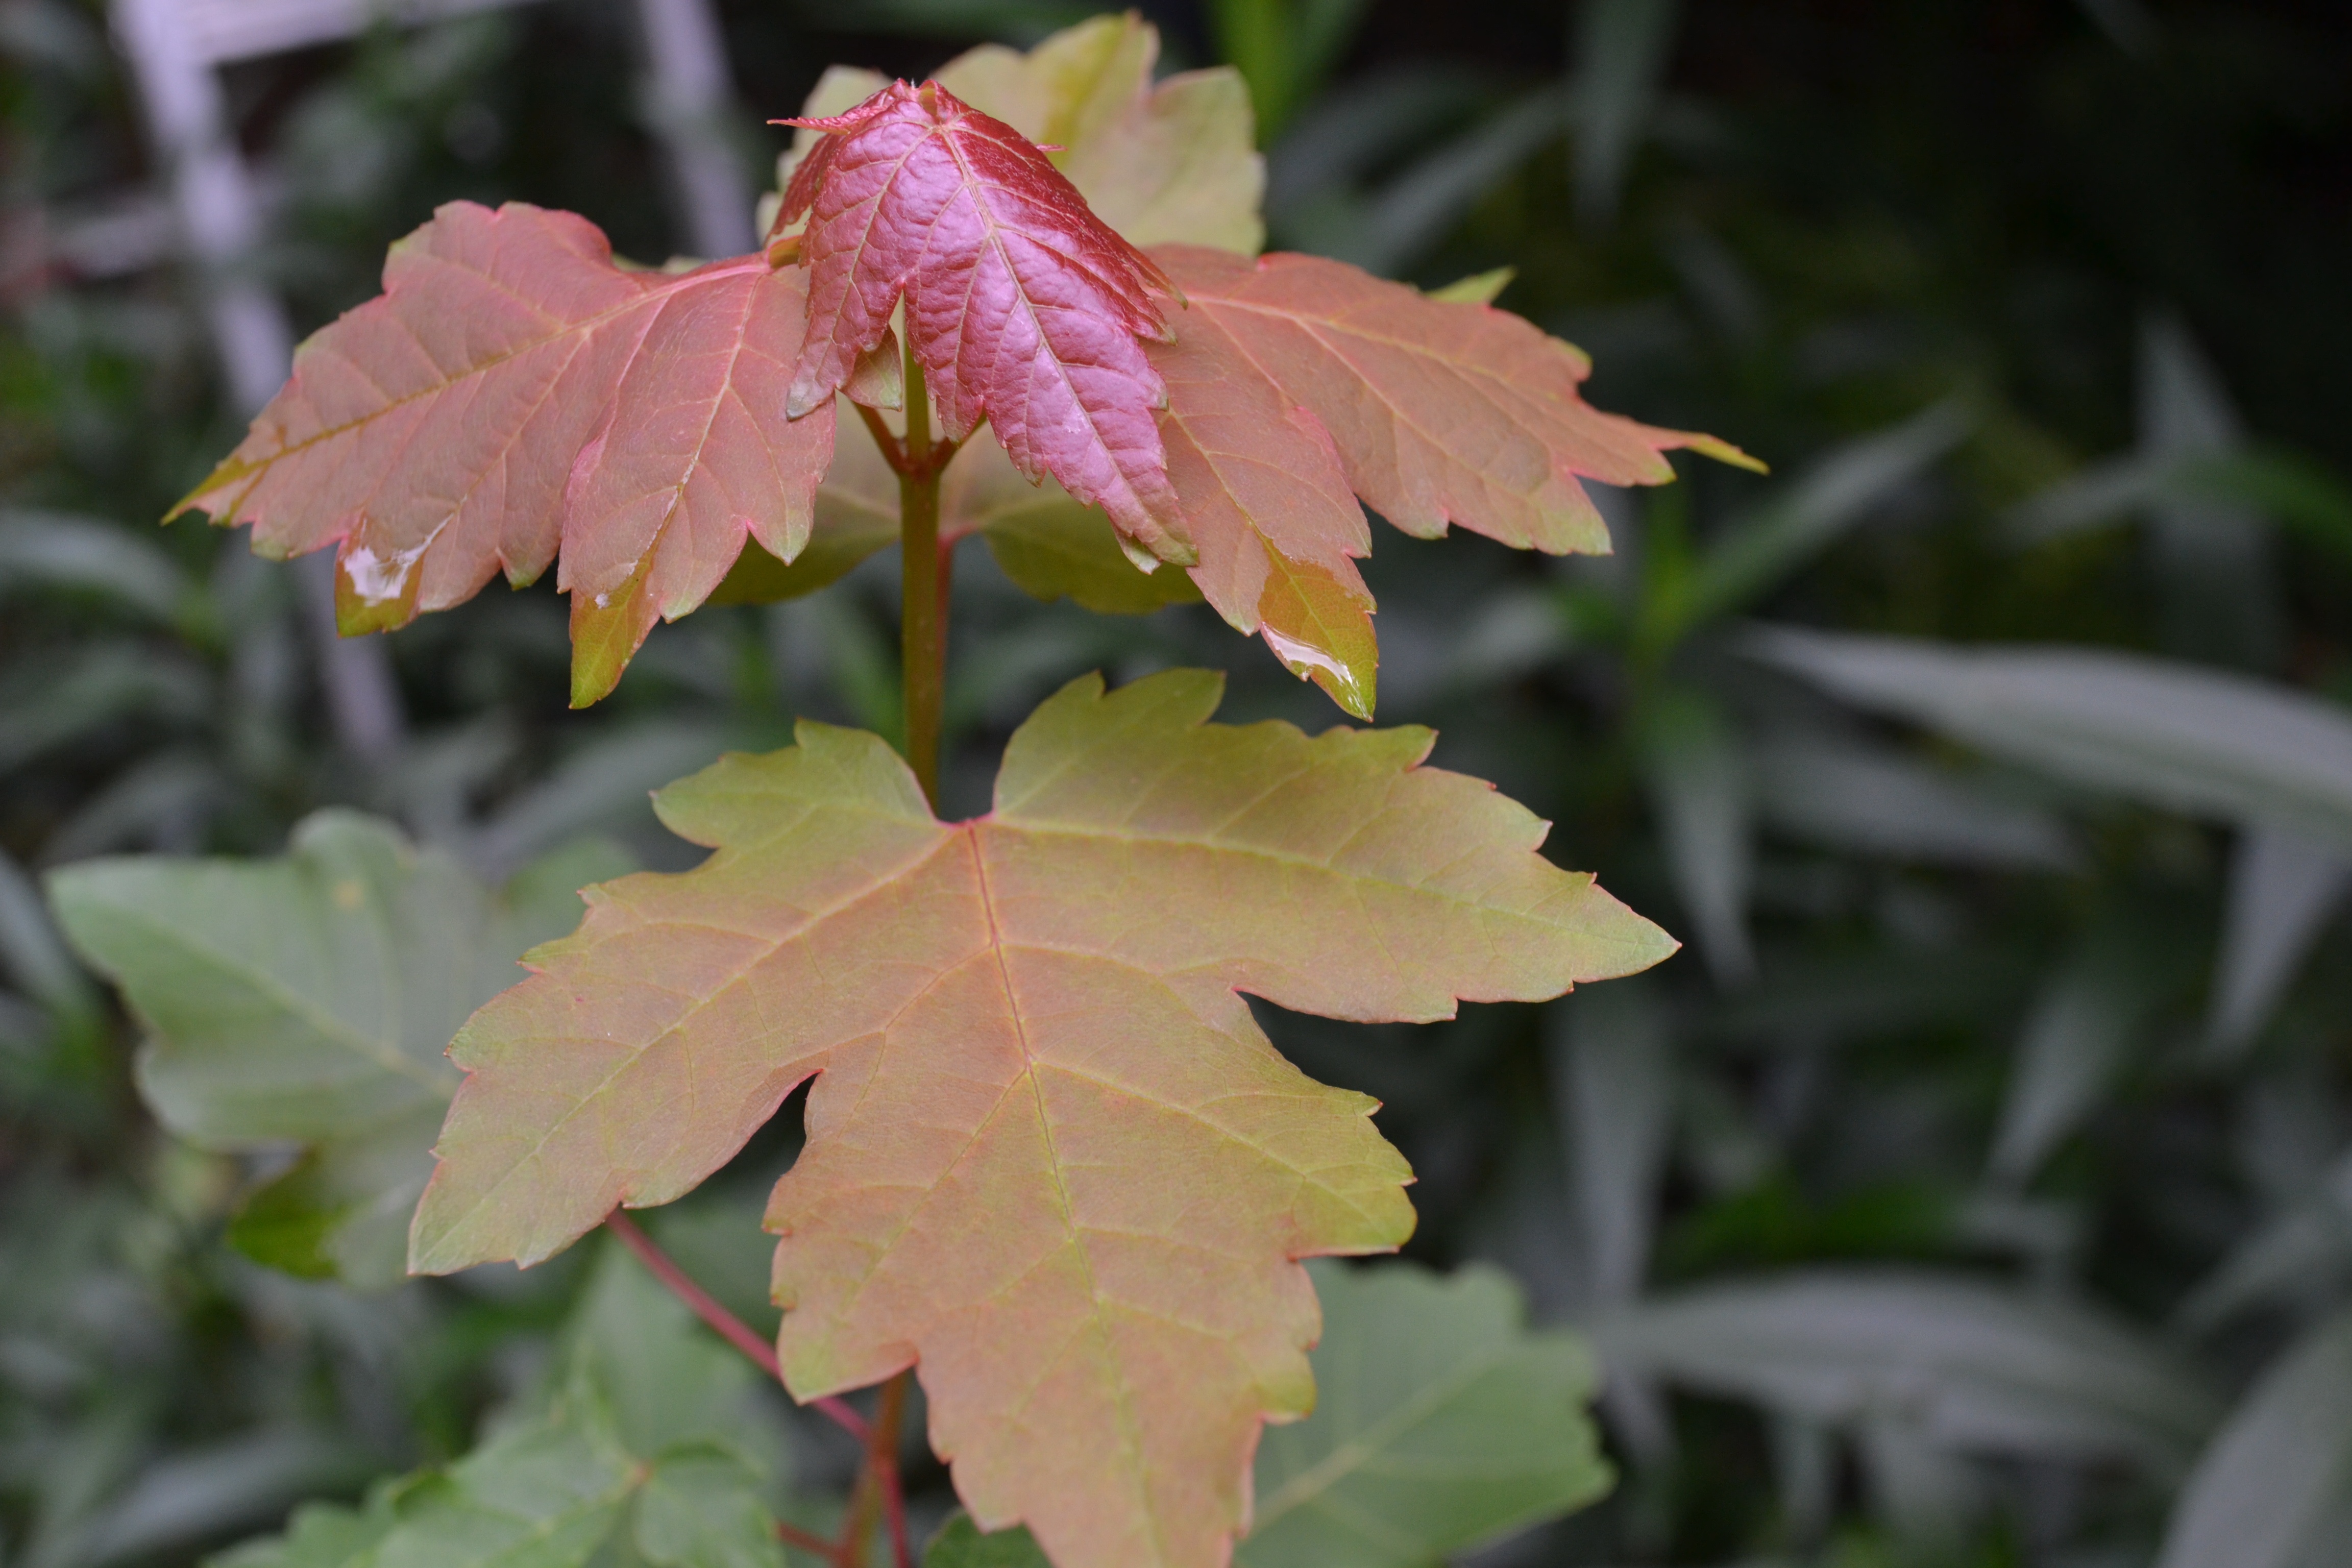
tree, nature, outdoor, light, plant, leaf, flower, foliage, spring, color, autumn, botany, flora, maple tree, maple leaf, leaves, shrub, green leaf, flowering plant, leaves background, woody plant, land plant